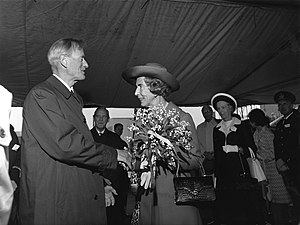
Dronning Ingrid / Dronning af Danmark
Dronning Ingrid ved navngivning af et skib i 1971.
Dronning Ingrid af Danmark var en dansk dronning fra 1947 til 1972.